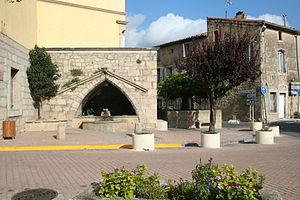
Saint-Geniès-de-Fontedit (Hérault) - fontaine.
Saint-Geniès de Fontedit est une commune française située dans le département de l'Hérault en région Occitanie.